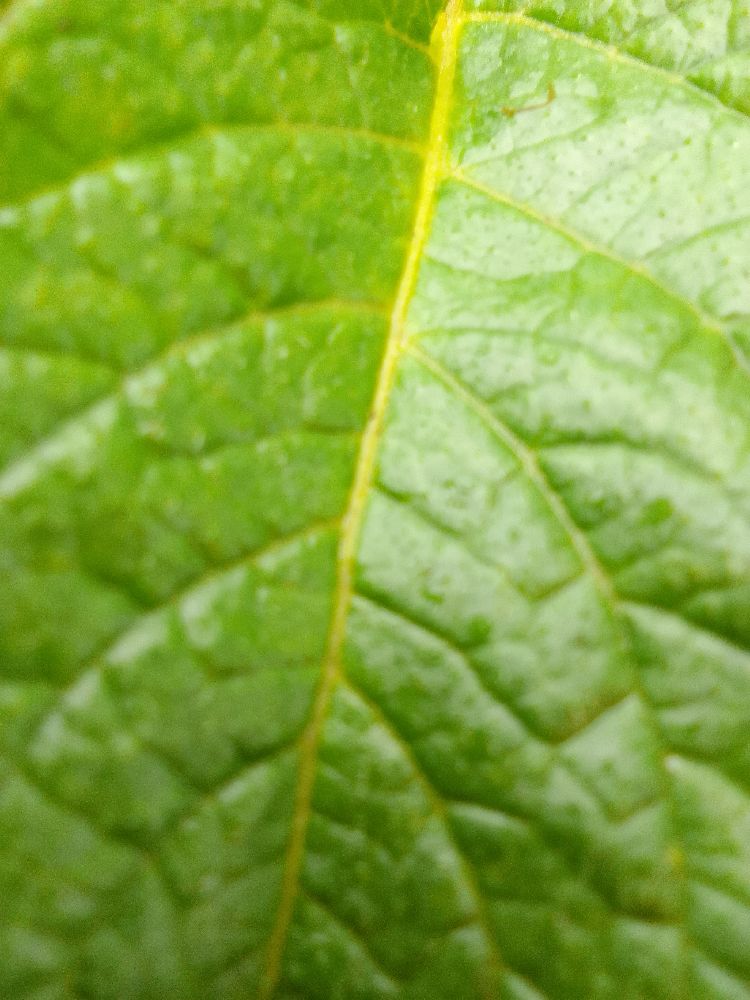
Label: Healthy